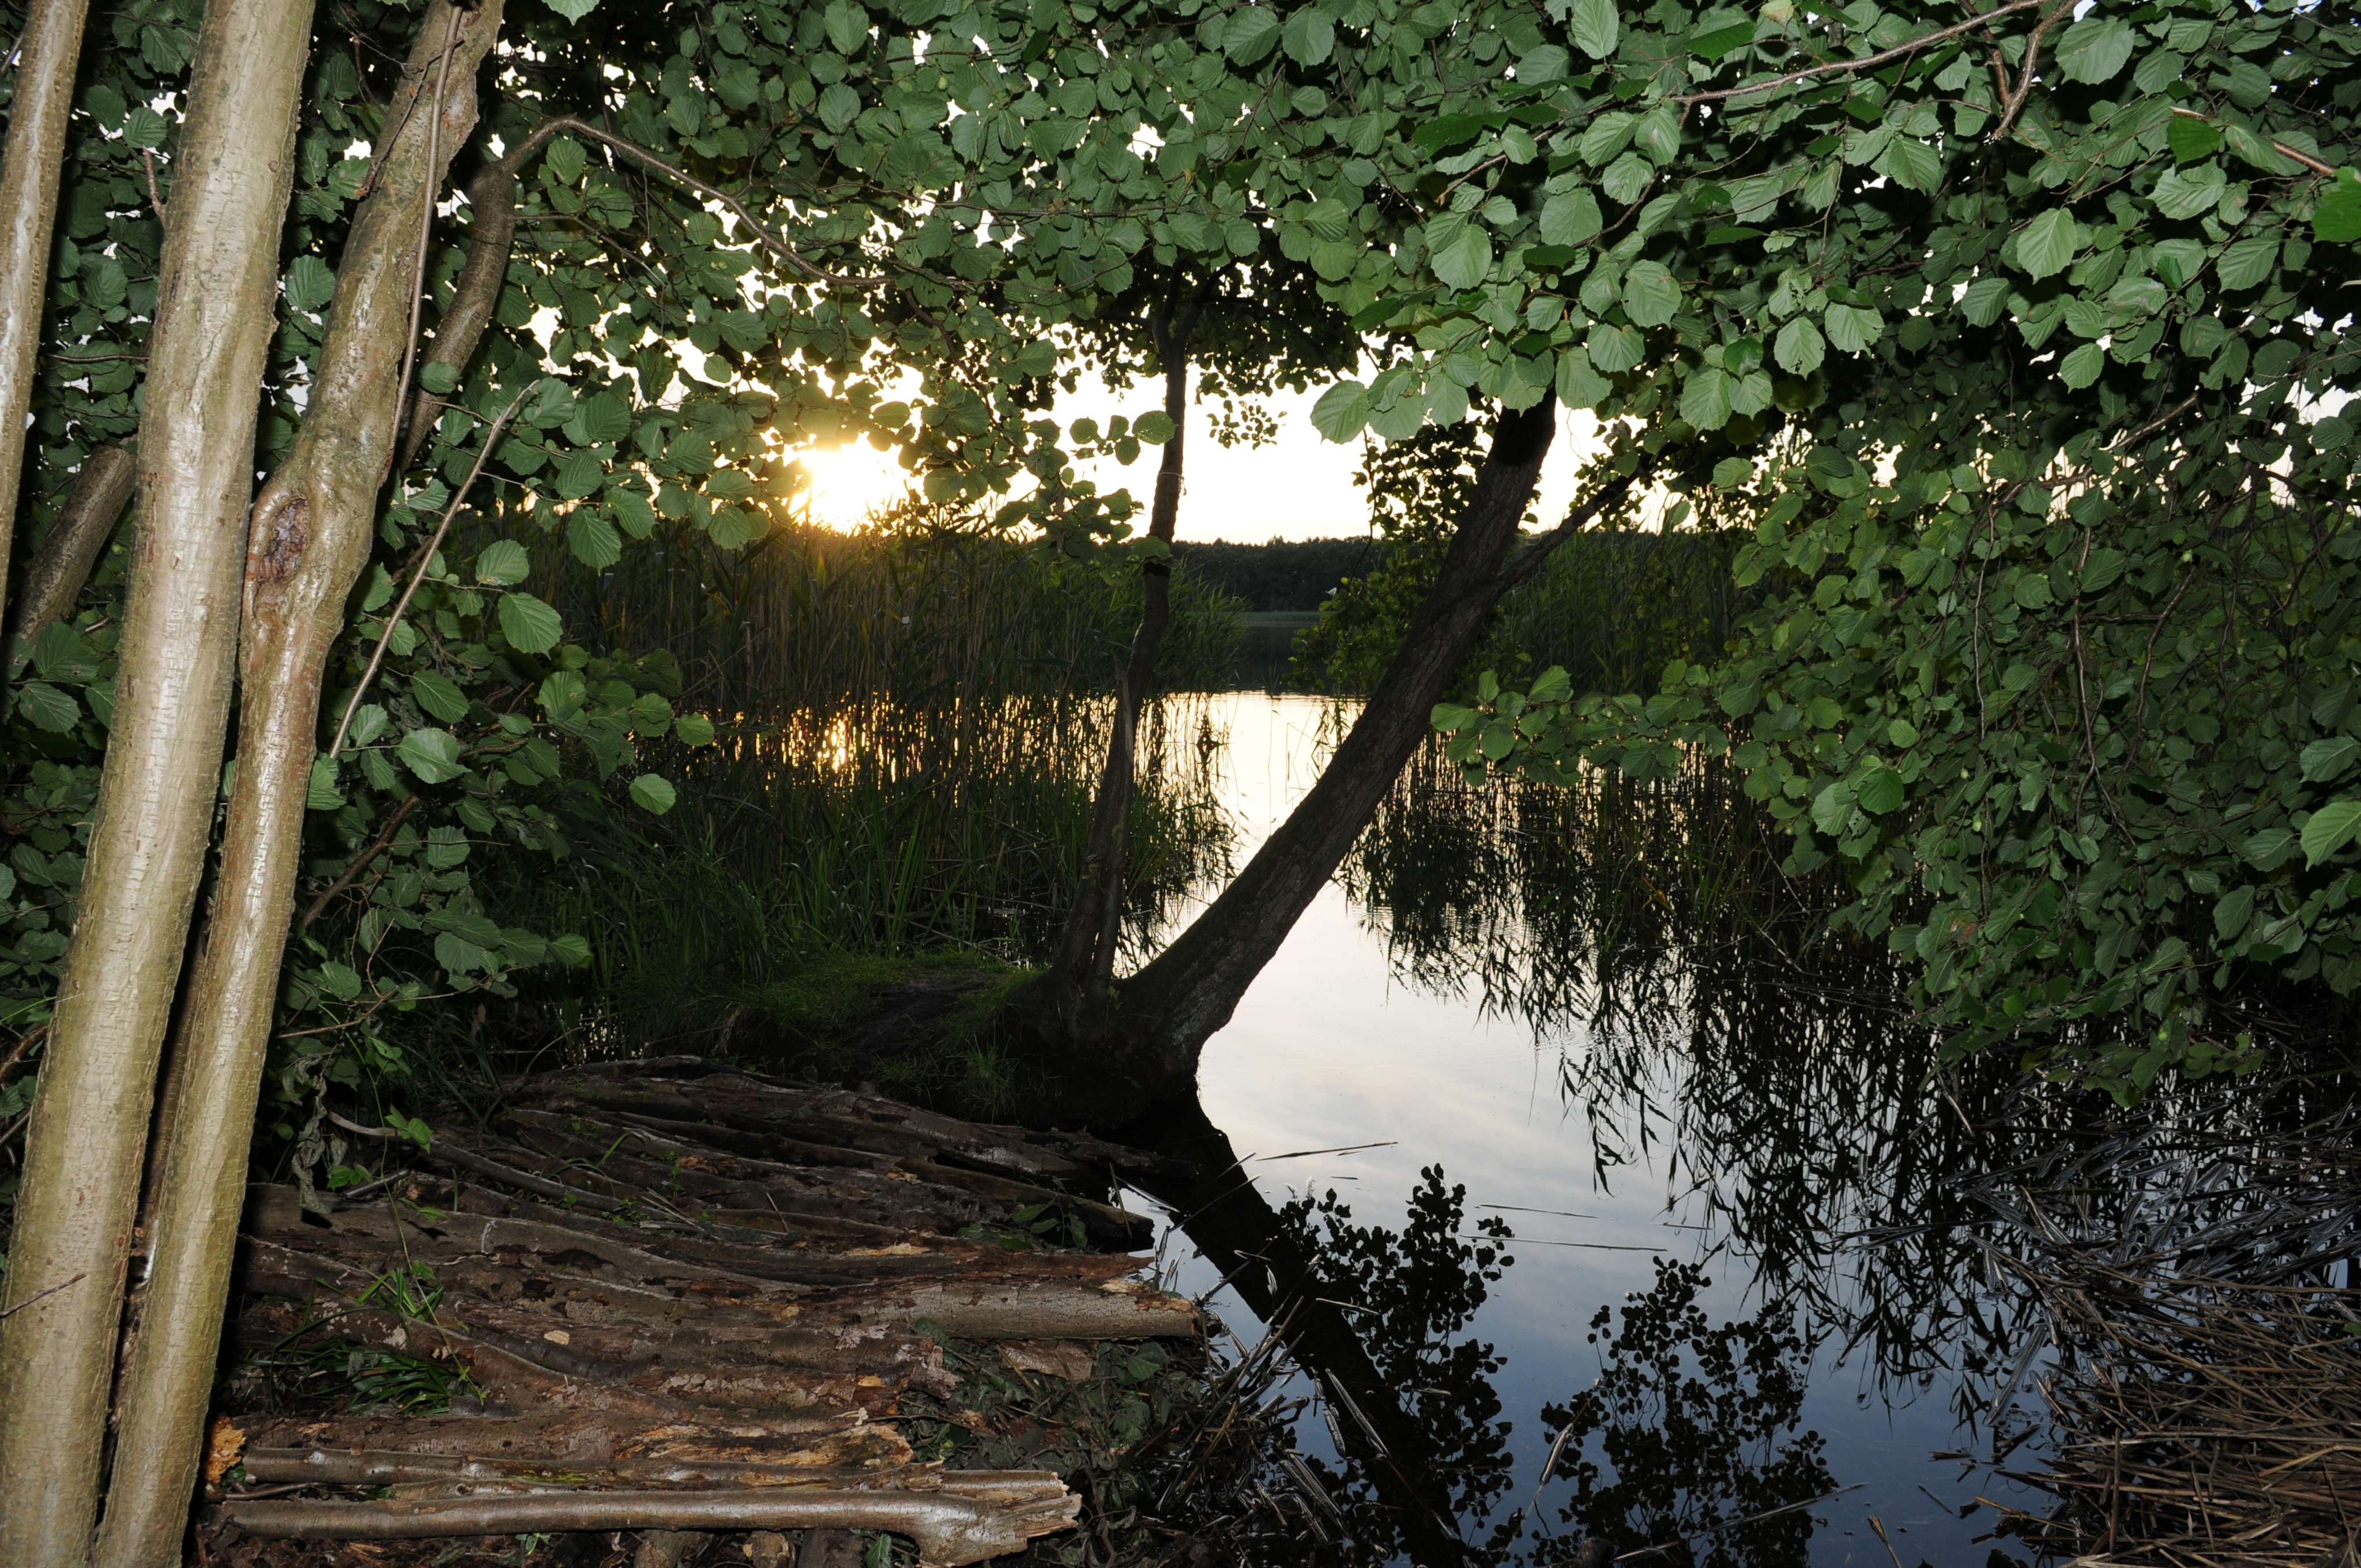
tree, water, nature, forest, wilderness, branch, sunset, sunlight, leaf, flower, lake, river, pond, stream, reflection, jungle, autumn, rainforest, germany, woodland, habitat, mecklenburg western pomerania, natural environment, woody plant, mecklenburgische seenplatte